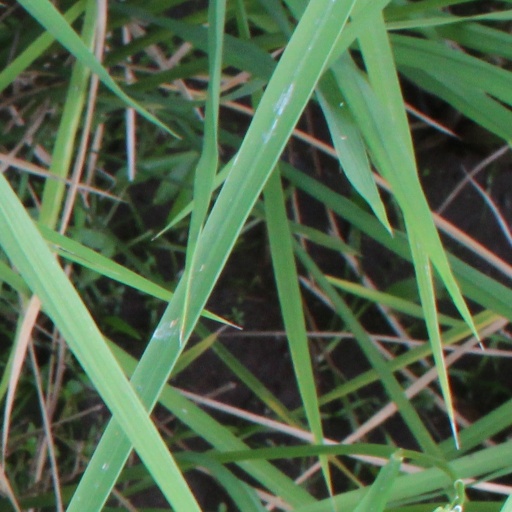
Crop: rice